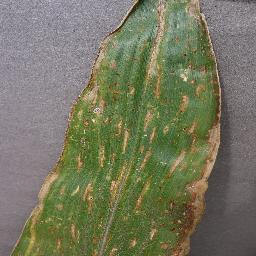
Label: Corn___Cercospora_leaf_spot Gray_leaf_spot